Decebalus

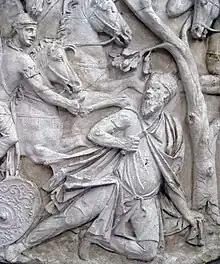
Decebalus (with blade to throat) from Trajan's Column

Decebalus, sometimes referred to as Diurpaneus, was the last Dacian king. He is known for fighting three wars, with varying success, against the Roman Empire under two emperors. After raiding south across the Danube, he defeated a Roman invasion in the reign of Domitian, securing a period of independence during which Decebalus consolidated his rule.